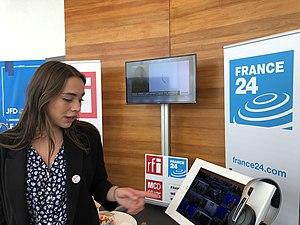
JFD19 journée de la femme digitale Paris 2019
La Journée de la Femme Digitale est un événement annuel dirigé par Delphine Remy-Boutang depuis 2013, en lien avec la Journée internationale des femmes, à Paris. Cet événement a pour objectif de fournir des cas pratiques, des conseils et des possibilités de réseautage pour les femmes actives dans le domaine du numérique.